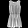
Label: Dress